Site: brandenburg
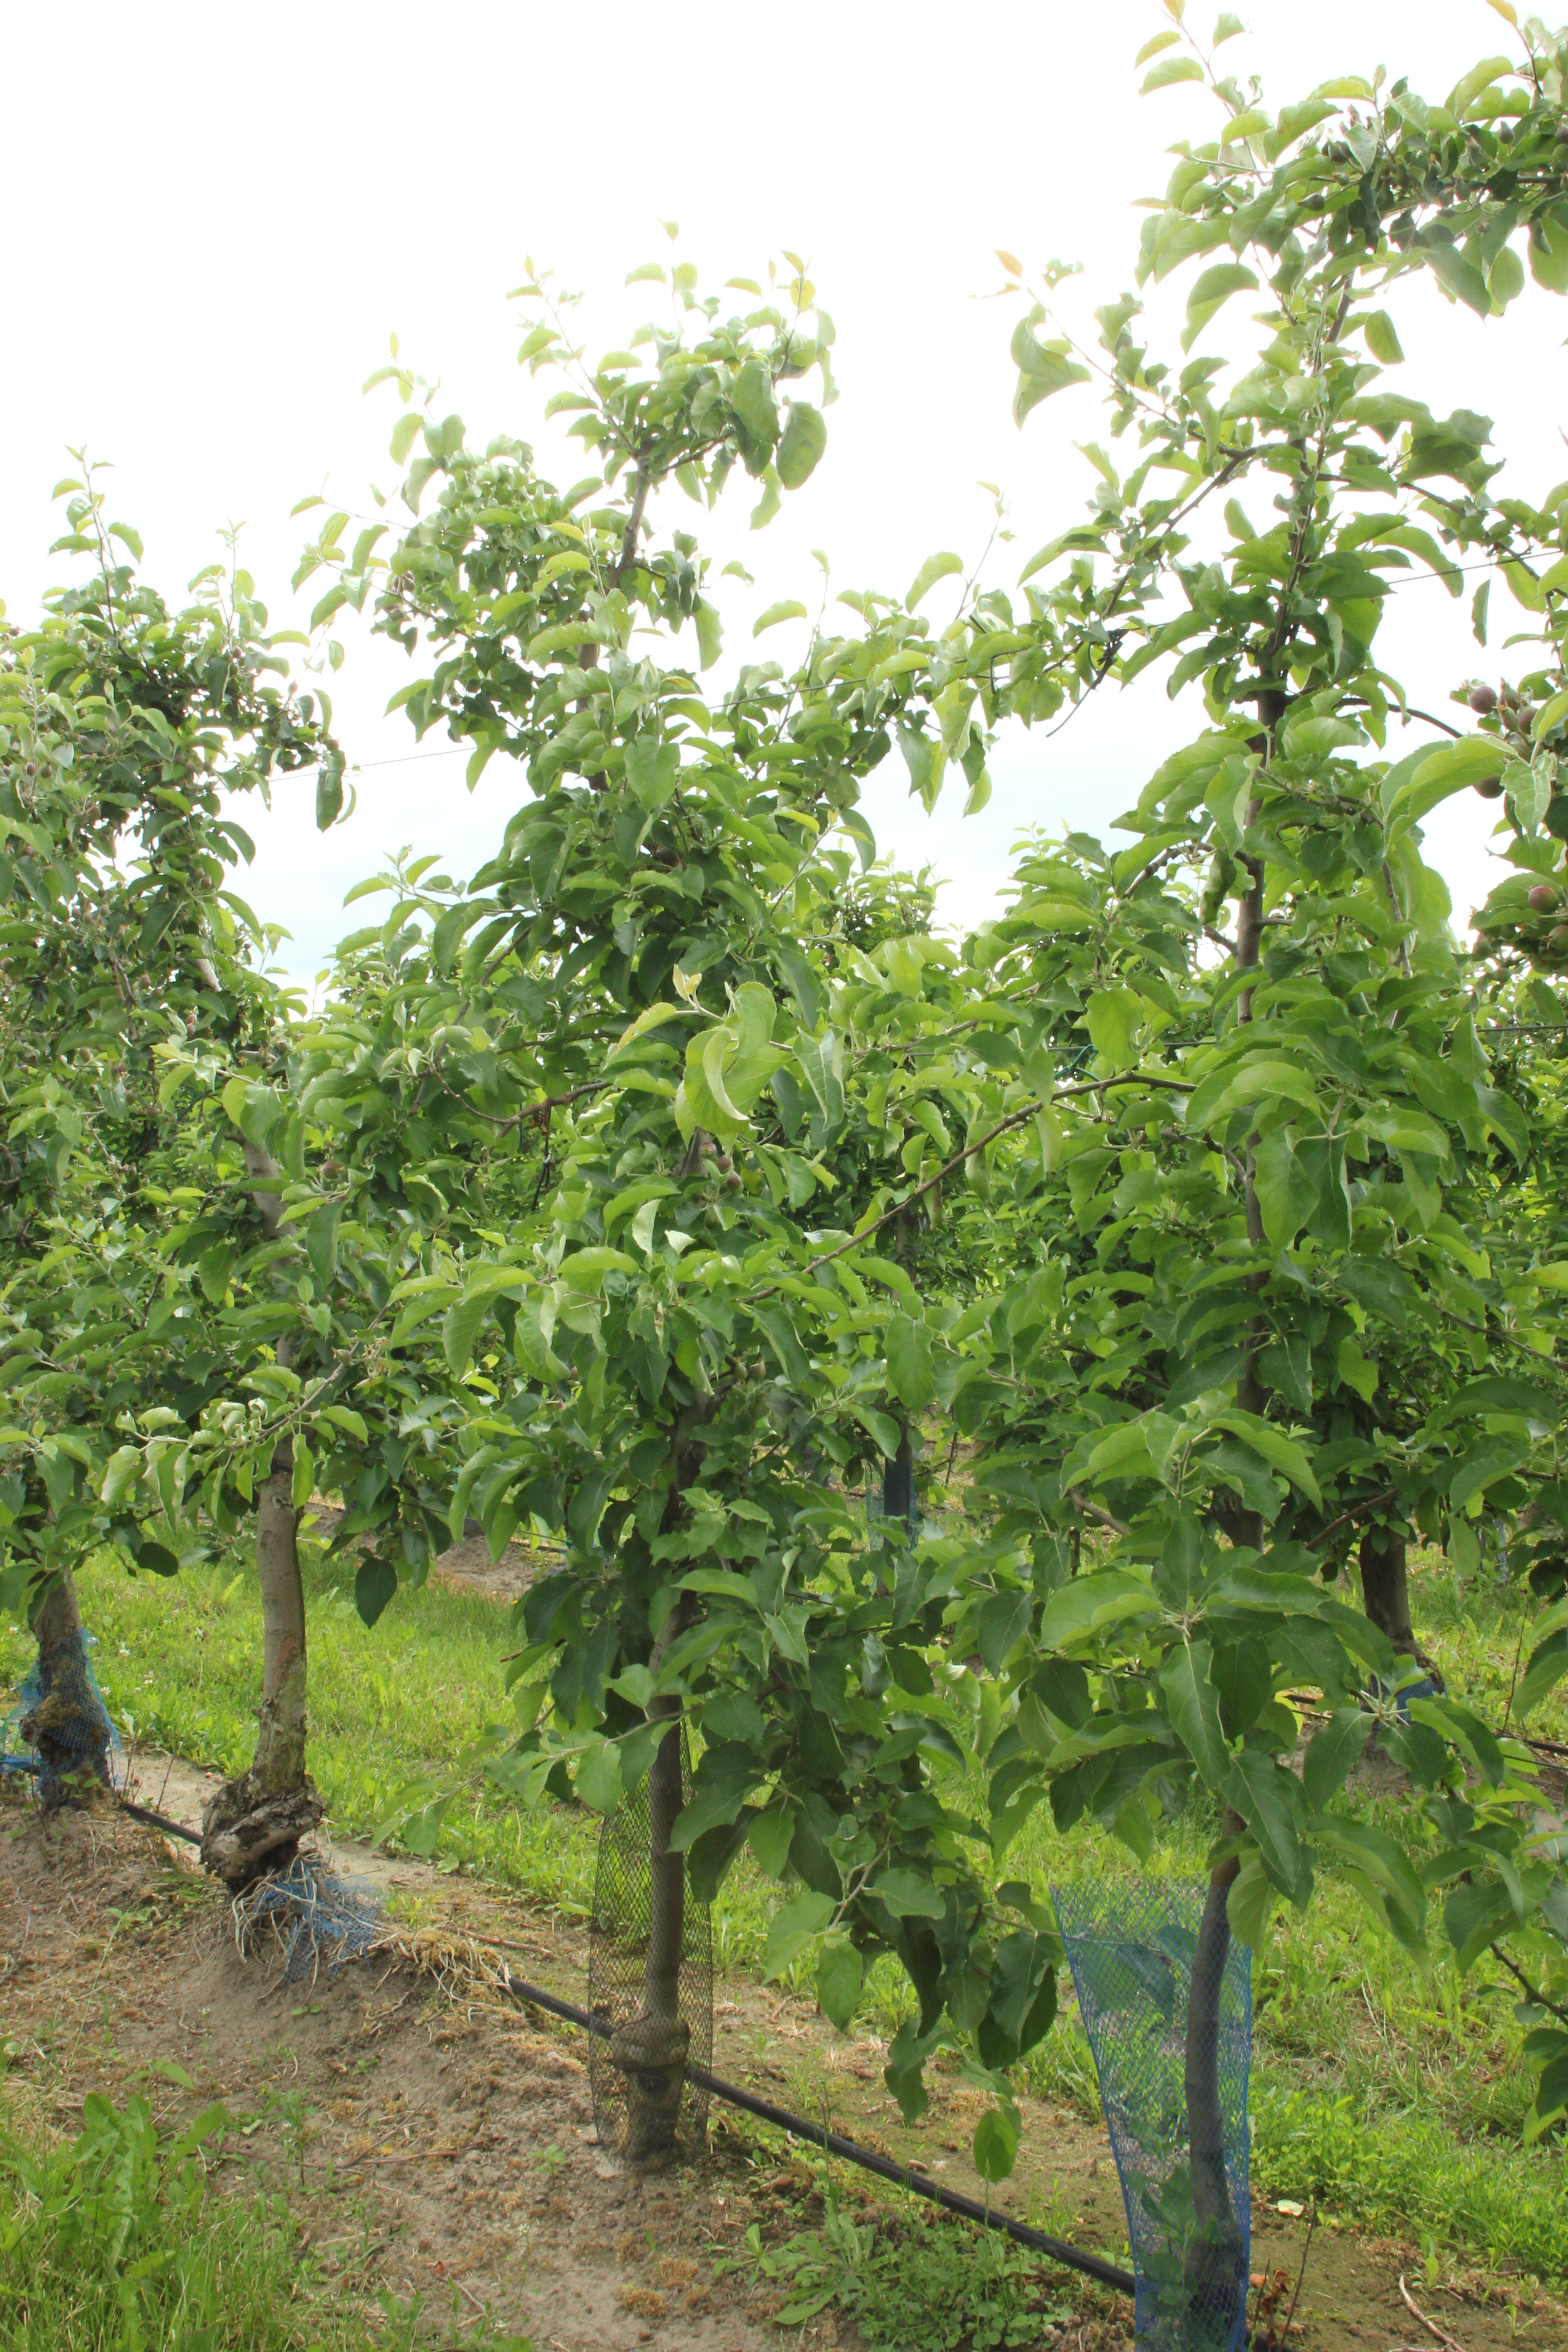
Growth stage (BBCH 72): Development of fruit